Wiener Gruppe

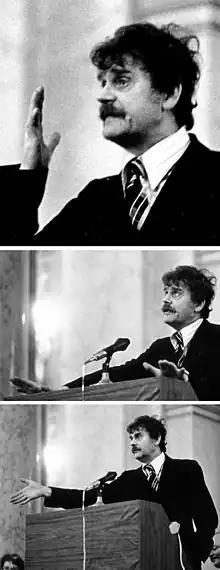
H. C. Artmann

The Wiener Gruppe ("Vienna Group") was a small and loose avant-garde constellation of Austrian poets and writers, which arose from an older and wider postwar association of artists called Art-Club. The group was formed around 1953 under the influence of H. C. Artmann (1921–2000) in Vienna and existed for about a decade. Besides Artmann are Friedrich Achleitner (1930–2019), Konrad Bayer (1932–1964), Gerhard Rühm (b. 1930), Ingrid Wiener and Oswald Wiener (b. 1935) regarded as members.